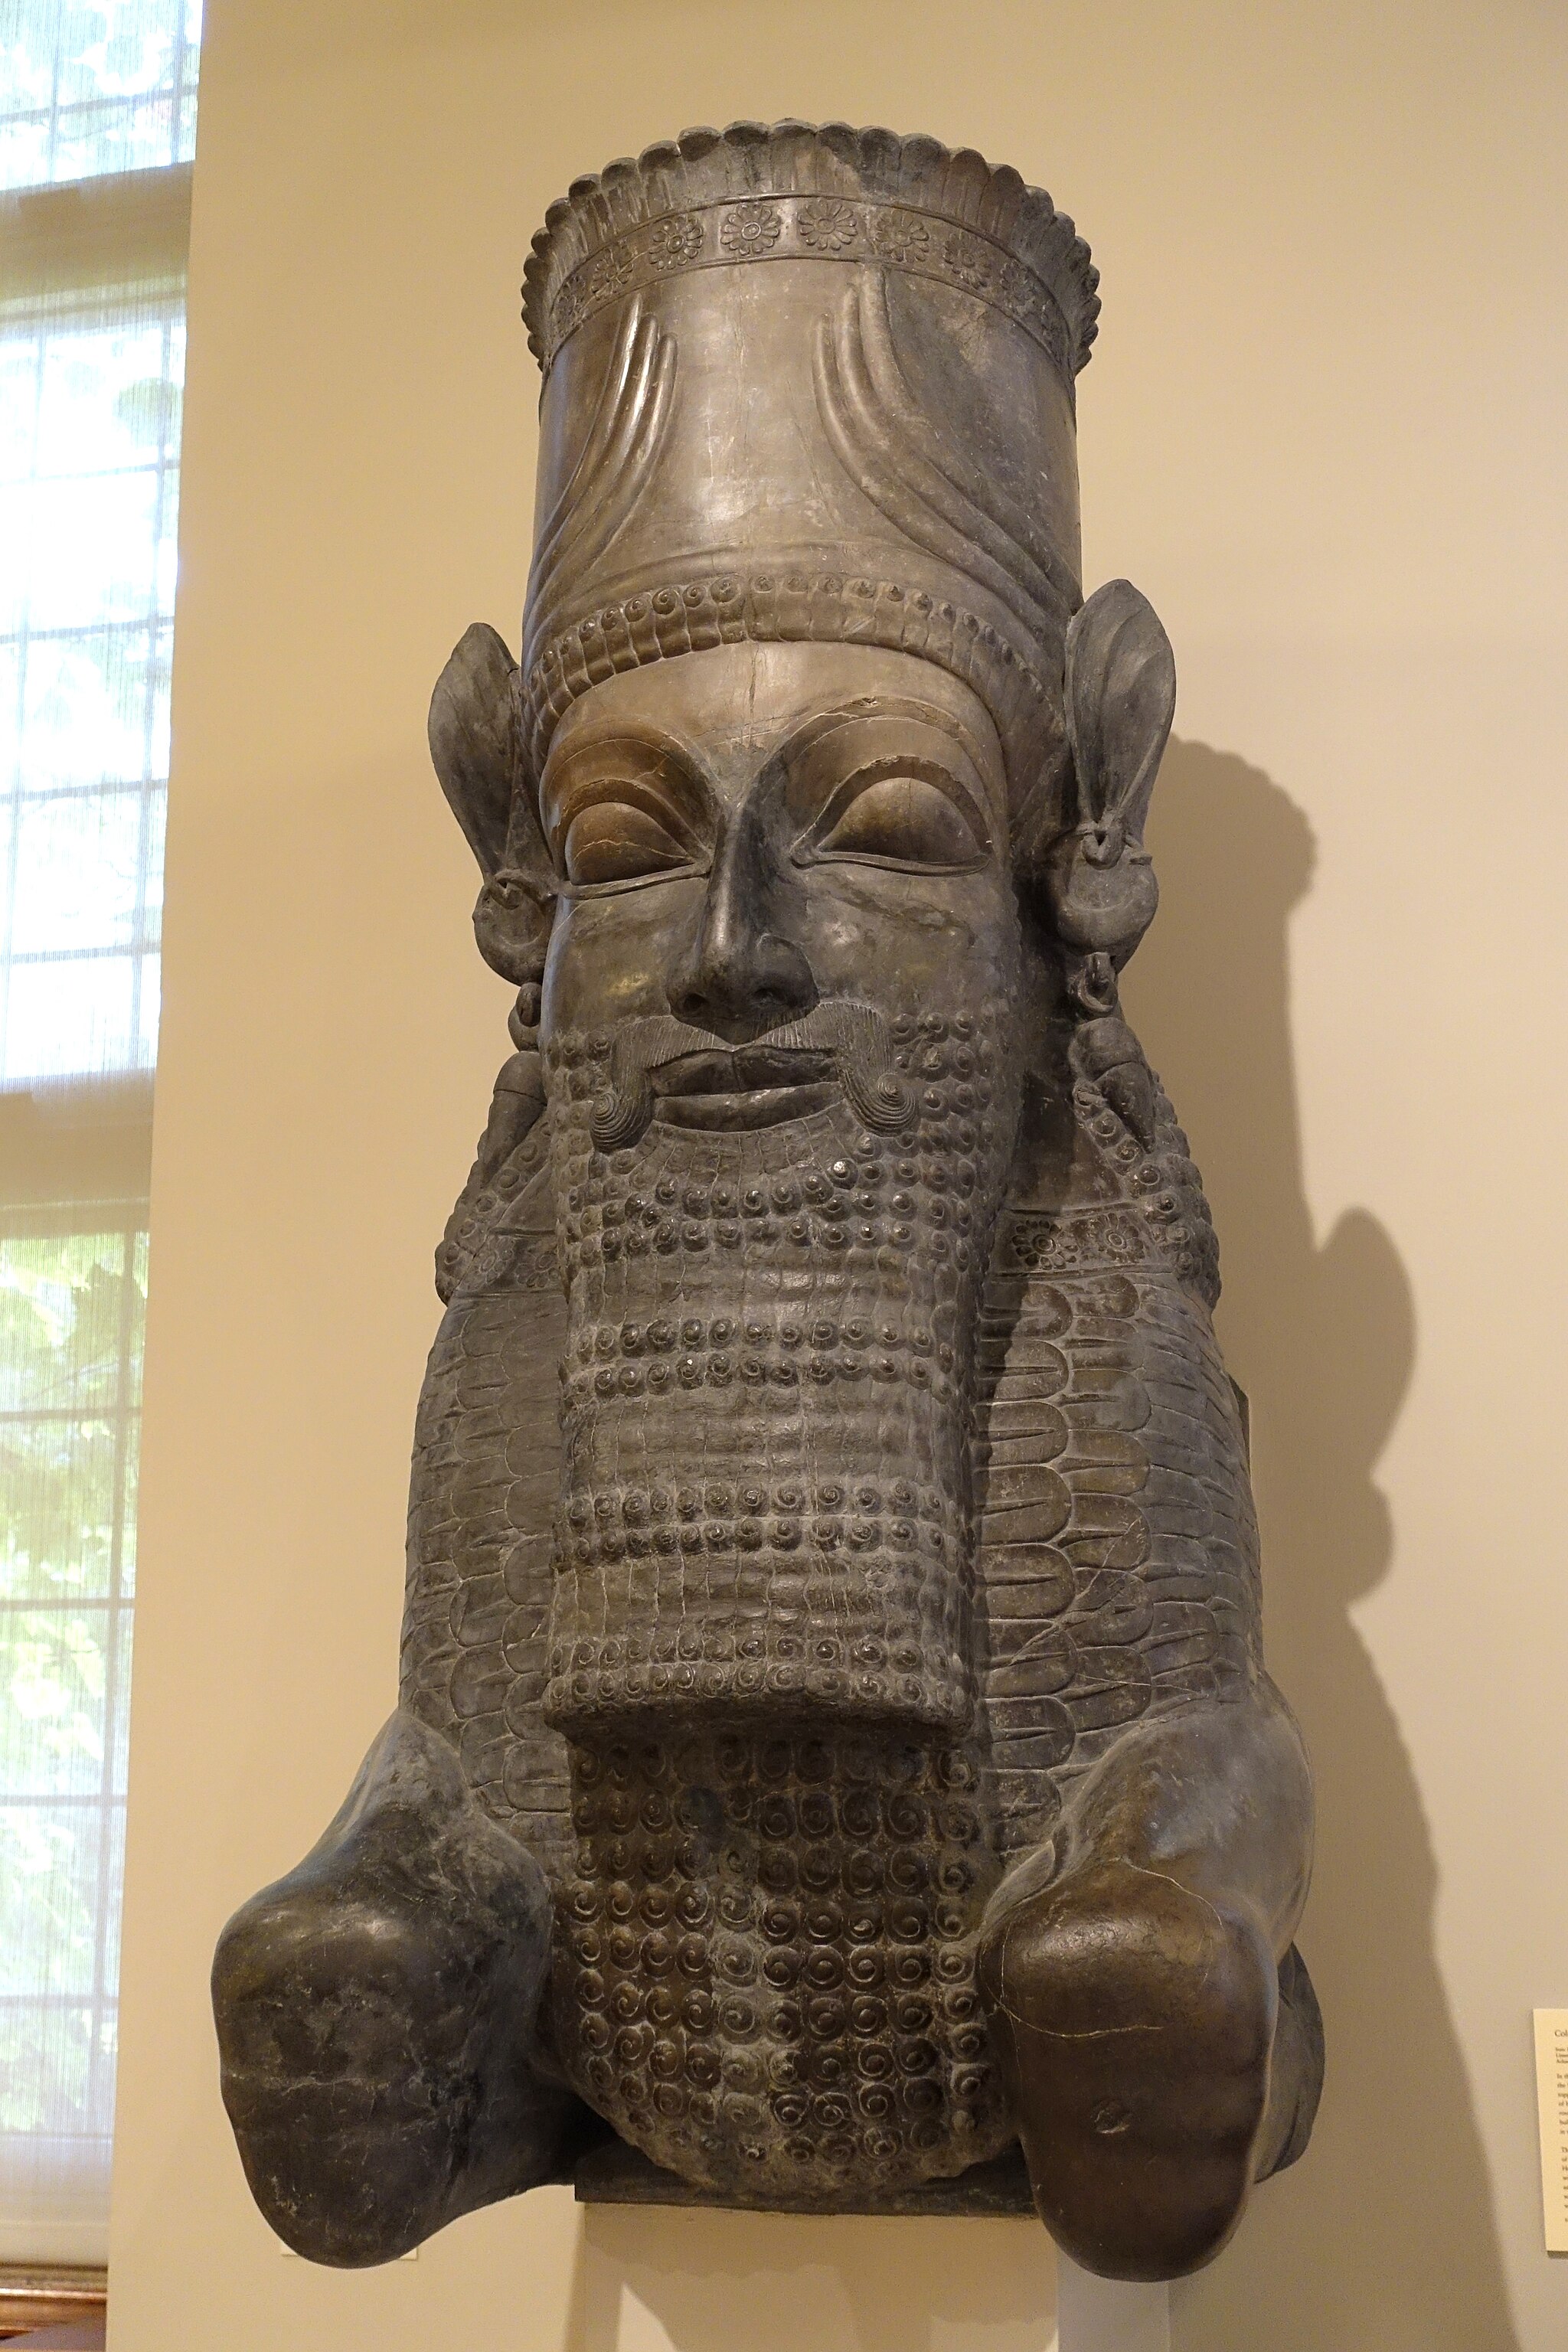
Title: Column Capital in the Form of a Man-Bull, Iran, Persepolis, Tripylon, Achaemenid Period, reign of Xerxes, 586-465 BC, restored limestone - Oriental Institute Museum, University of Chicago - DSC07937
Description: Exhibit in the Oriental Institute Museum, University of Chicago, Chicago, Illinois, USA. This work is old enough so that it is in the public domain. Photography was permitted in the museum without restriction
Date: 2014-08-22 16:32:30
Categories: CC-Zero, Self-published work, Files uploaded by Daderot, Man-Bull Column Capital (Oriental Institute, Chicago)